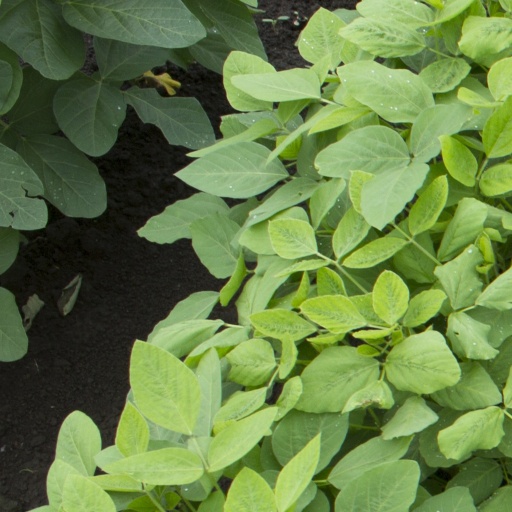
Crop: soybean